Planned Parenthood

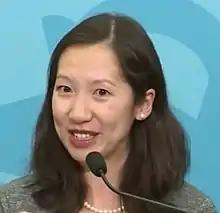
Leana Wen in April 2017

On September 12, 2018, the organization announced that Leana Wen would take over as president, effective November 2018. Wen was removed as president of Planned Parenthood by the organization's board of directors on July 16, 2019. Alexis McGill Johnson, a board member and former chairwoman, became the organization's acting president.